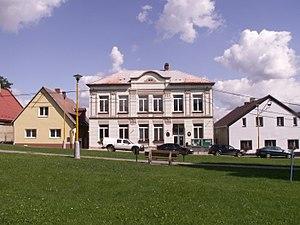
Janov est une ville du district de Bruntál, dans la région de Moravie-Silésie, en République tchèque. Avec une population de seulement 300 habitants en 2018, Janov est l'une des plus petites villes tchèques.